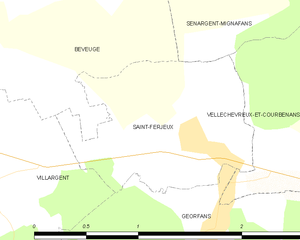
Carte des communes françaises